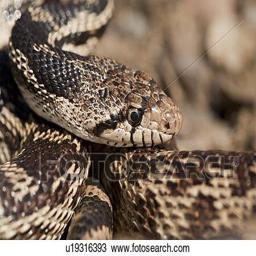
Animal: snakes